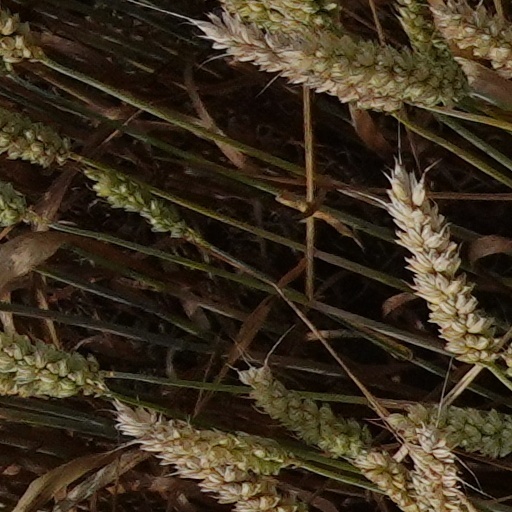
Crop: wheat